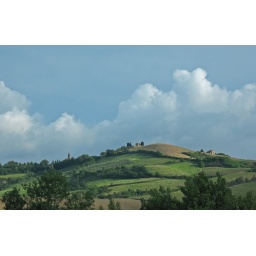
Photo taken through the car window in Southern Tuscany near Orvieto.